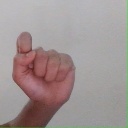
अक्षर: घ